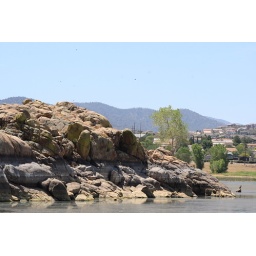
The little spots you see in the sky are flying birds.